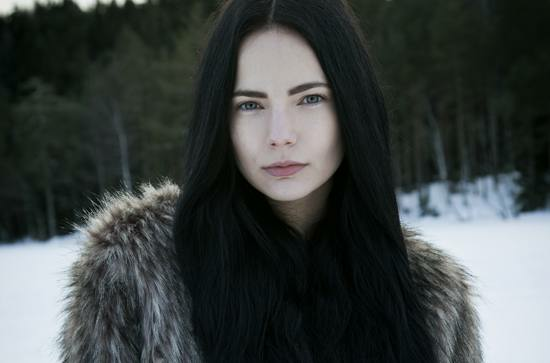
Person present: Yes